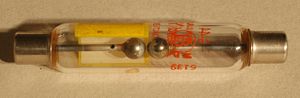
Gnistgab / Anvendelser / Radiosendere
Gnistgabsrør
Et gnistgab består af to elektroder separeret af et gab, sædvanligvis fyldt med en gas og designet til at lade en gnist løbe mellem elektroderne. Gnistgab anvendes til at aflede kortvarige overspændinger med kraftige strømme på f.eks. 20kA eller mere eller mindre. Gnistgab kan designes som lukkede gasudladningsrør – eller som to elektroder i den atmosfæriske luft.